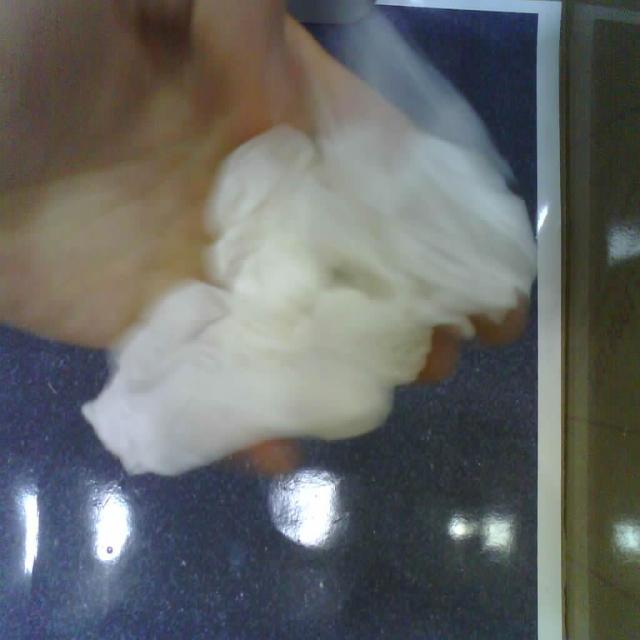
Label: tissues